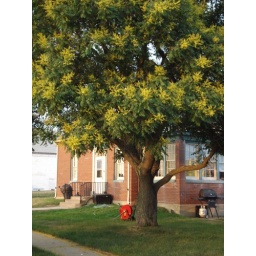
this great shade tree sits in front of our house at KVVS.